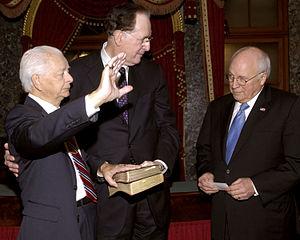
Robert Carlyle Byrd, né le 20 novembre 1917 à North Wilkesboro et mort le 28 juin 2010 à Falls Church, est un homme politique américain, membre du Parti démocrate et sénateur de Virginie-Occidentale au Congrès des États-Unis de janvier 1959 à sa mort.